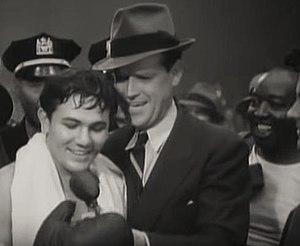
Samuel Rufus « Sam » McDaniel est un acteur américain, né le 28 janvier 1886 à Wichita, mort le 24 septembre 1962 à Los Angeles.